Province of North Carolina

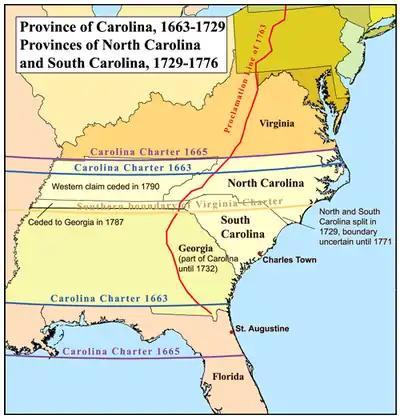
The Province of Carolina before and after the split into north and south

King Charles II granted the Charter of Carolina in 1663 for land south of the British Colony of Virginia and north of Spanish Florida. He granted the land to eight lords proprietor, namely Edward, Earl of Clarendon; George, Duke of Albemarle; William, Lord Craven; John, Lord Berkeley; Anthony, Lord Ashley; Sir George Carteret; Sir William Berkeley; and Sir John Colleton. Charles granted the land in return for their financial and political assistance in restoring him to the throne in 1660. The granted lands included all or part of the present-day U.S. states of North Carolina, Tennessee, South Carolina, Georgia, Alabama, Mississippi, and Florida.